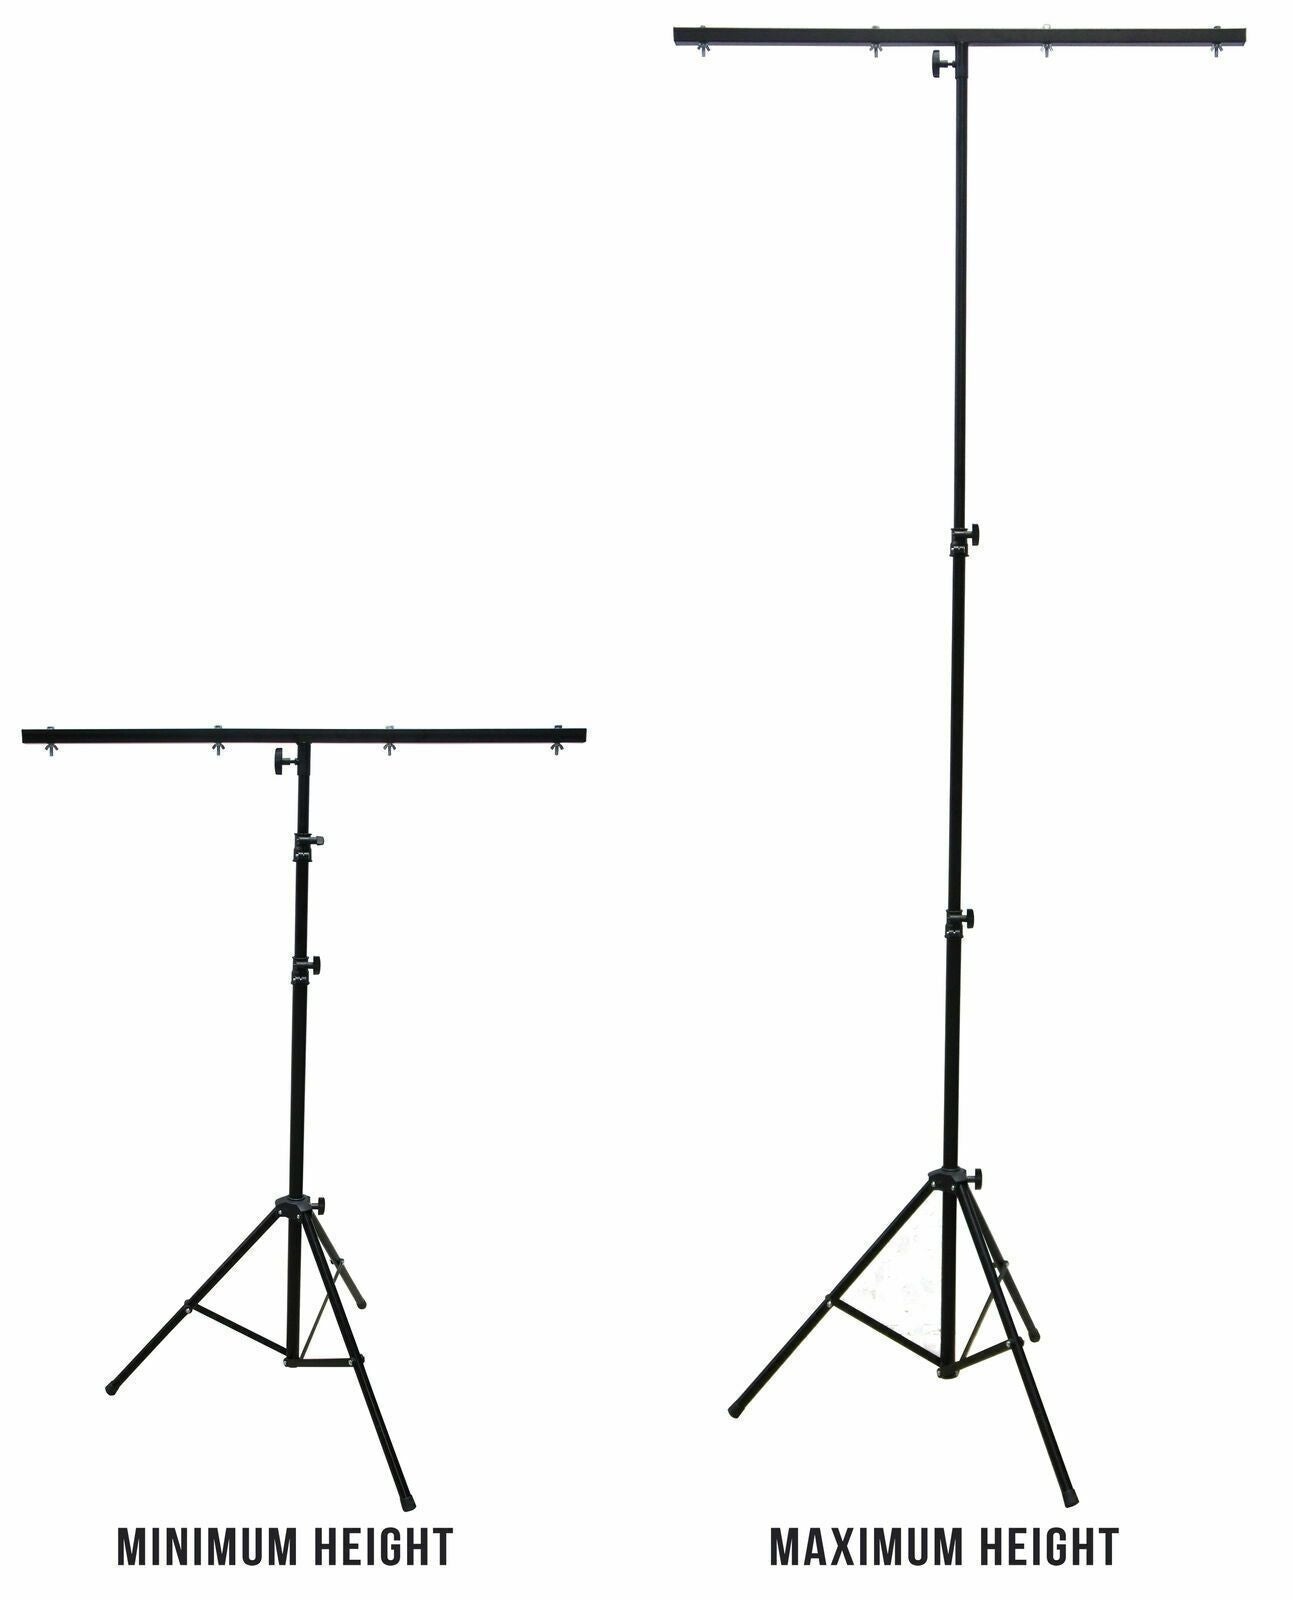
MR DJ LS-100 9 FT Pro DJ Lighting Tripod & T-Bar Portable Light Stand Cross BAR
MR DJ LS-100 Pro DJ Lighting Tripod & T-Bar Portable Light Stand The MR DJ 9 Ft Lighting Tripod T-Bar Light Stand Cross Bar is a low-cost tripod perfect for hanging par cans. Great for use with a lighting fixture to create Quality lighting effects. It is easily collapsible for transport. It is also easy to install. It includes an FS adapter, which is designed to mount one light at a time at the top of the stand. It is the ideal solution for DJs, mobile entertainers, or small venues that need easy setup and easy takedown for their lighting. General Features: DJ Lighting Tripod T-Bar Light Fixture Stand Easy setup and teardown ideal for mobile entertainers Adjustable Height Range from 4 to 9 Feet Maximum Loaded Weight 44 LBS T-Bar Total length Across 40 Inches (4) Mounting Point Bolts with Wing Nuts Constructed from Strong Tubular Steel Hand Twist Knobs for Locking Feet & Pole Position Compact Fold Up Design Easy to Transport Distance between light fixture bolts - 12.5" Easy to install and move. Can adjust from 48" to 127.95" Made of high-quality iron material, it is durable and reliable for long term use Heavy-duty stand which folds easily and conveniently Size : (Stand Height) : 9 ft (2.7 m) fully extended Bar Diameter : 0.86 in (22 mm) 4 optional mounting points complete with hardware Quick and easy setup for time-sensitive events Color: Black Material: Iron Adjustable Height: 4.7 to 10 Feet Weight: 6.5kg / 14.33lbs Weight Capacity: 50kg / 110 lbs ⚠️Warning: Cancer and Reproductive Harm-www.P65Warnings.ca.gov
Brand: MR DJ USA
Category: Arts & Entertainment > Party & Celebration > Special Effects > Special Effects Light Stands